Hydnellum ferrugineum

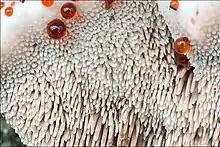
Closeup of hymenium showing the spines

The fruit bodies of "Hydnellum ferrugineum" are more or less top-shaped with caps that are in diameter. They are at first convex, then pulvinate (cushion-shaped), later flattening or becoming slightly depressed in the center. The cap surface of young fruit bodies is uneven, with a velvety to felted texture, and a whitish to pink color. It sometimes exudes blood-red drops of fluid in the depressions. The surface later becomes flesh-colored to dark reddish brown, but with wavy margin remaining whitish. The lower surface of the fruit body bears the hymenium, the fertile spore-bearing tissue. It comprises a dense arrangement of white to reddish brown spines up to 6 mm long, hanging vertically downwards. The stout stipe measures long by thick, and is the same color as the cap. Fruit bodies have a "distinctly mealy" odor (similar to the smell of freshly ground flour), but are inedible.